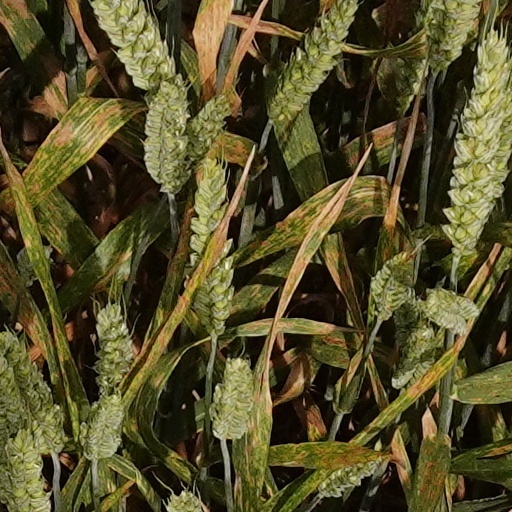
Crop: wheat